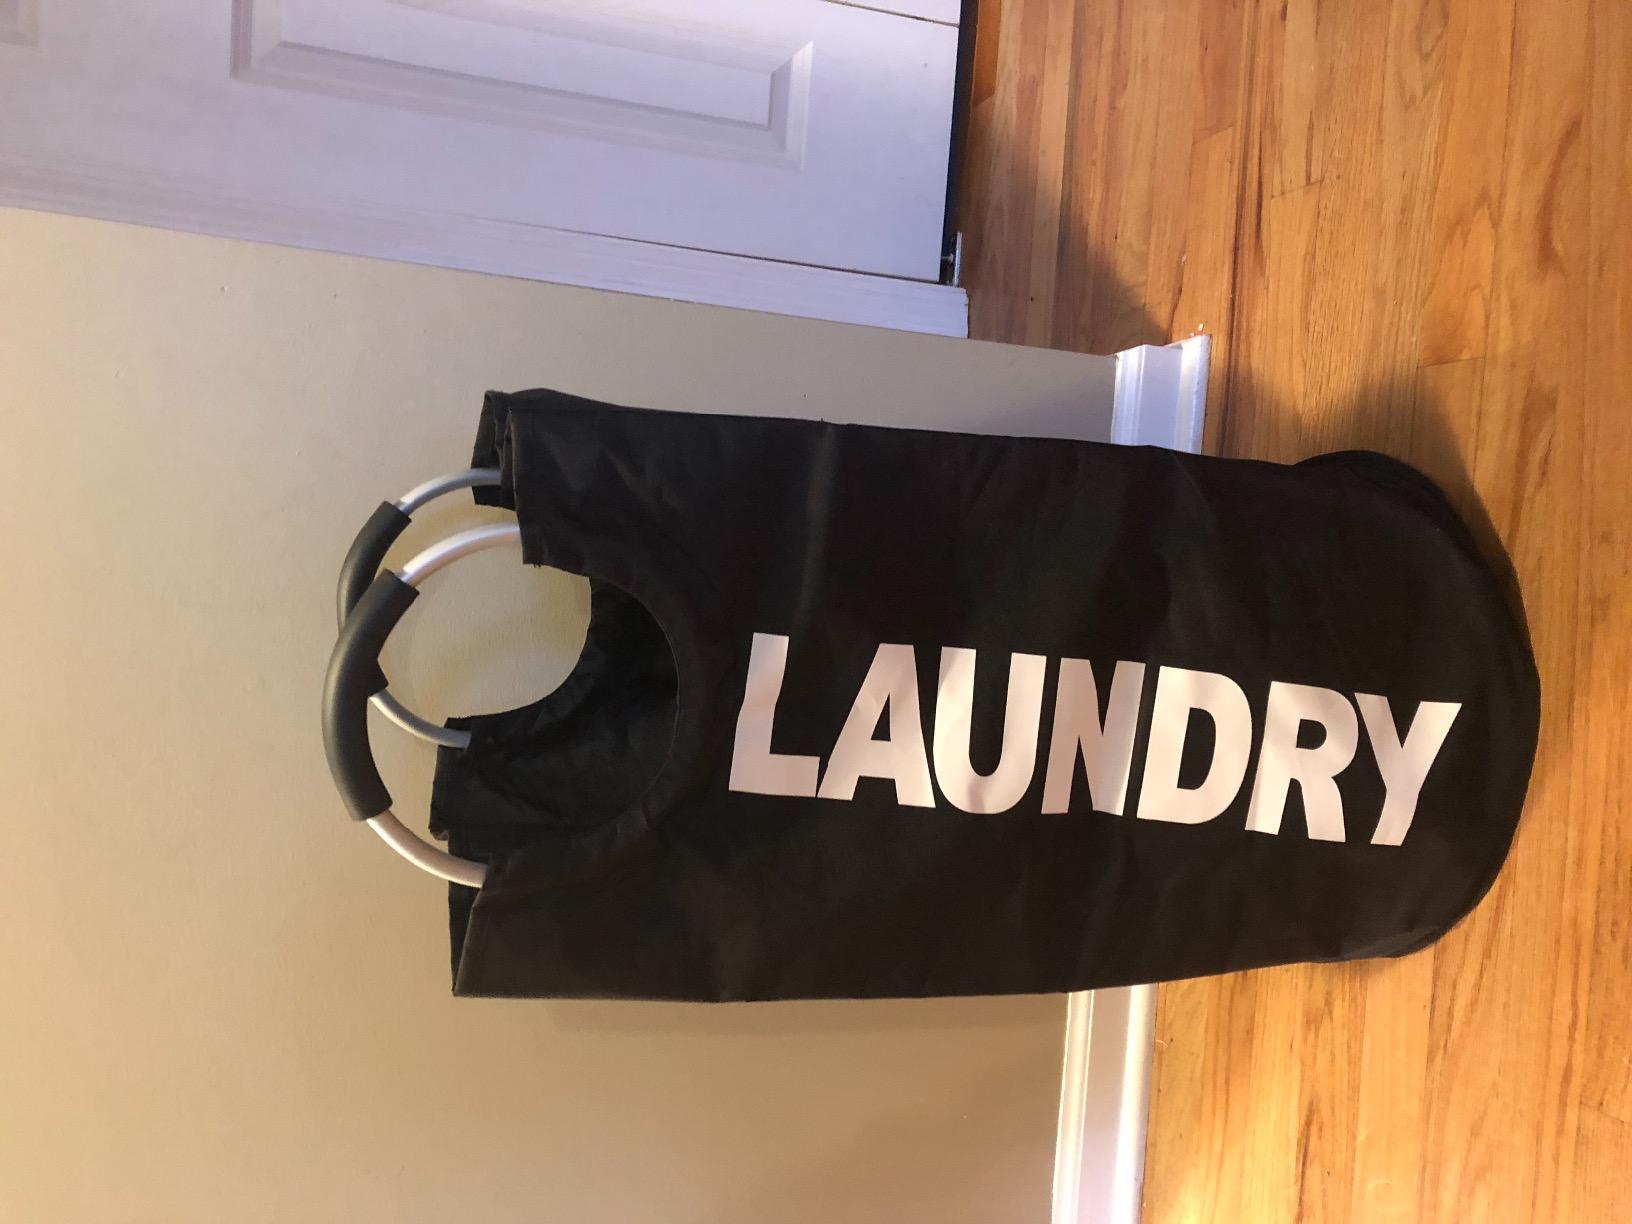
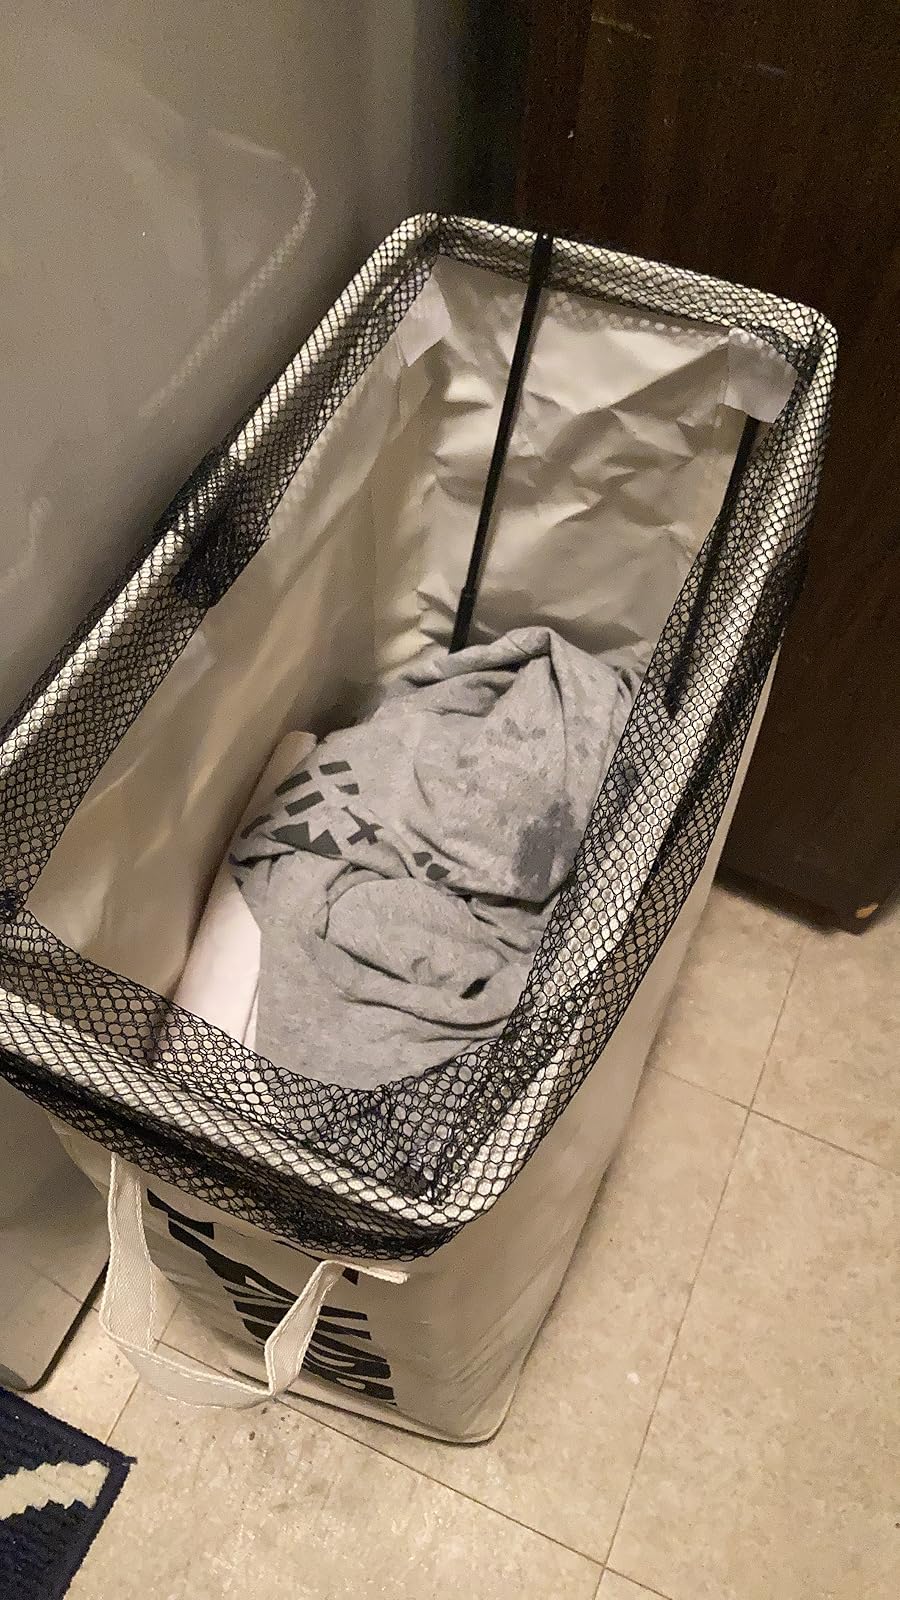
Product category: items_hamper
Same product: no